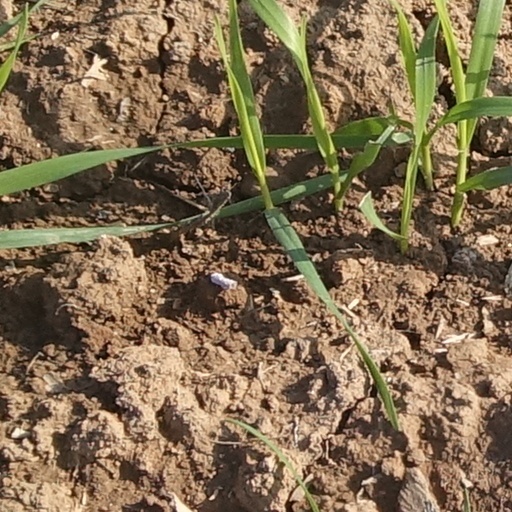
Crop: wheat